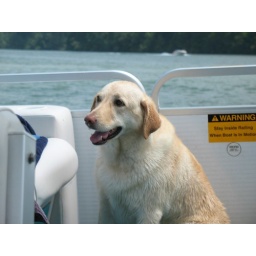
Treena loves boat rides. She went for a dip in the lake right before we got on the boat.